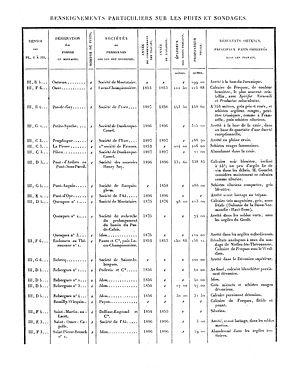
Liste des puits de mine et des sondages. Mines du Boulonnais. Document extrait de Étude des Gîtes Minéraux de la France. Topographie Souterraine du Bassin Houiller du Boulonnais ou Bassin d'Hardinghen, par A. Olry, ingénieur en chef des Mines. Chapitre IX, pages 172 à 189.
Le bassin minier du Boulonnais, aussi appelé bassin minier picard, est un ensemble de charbonnages assez anciens ouverts sur les communes de Hardinghen, Réty, Fiennes, Ferques et Caffiers, entre les villes de Boulogne-sur-Mer et Calais, et exploités entre 1692 et 1950. La houille y a donc été exploitée durant plus de deux siècles.